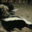
Label: skunk